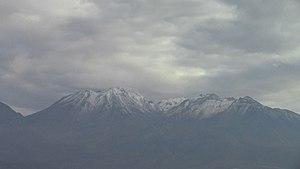
Le Nevado Chachani est, avec 6 057 m d’altitude, le plus haut des volcans de la région d'Arequipa dans le Sud du Pérou. Nommé localement El Chachani il est situé à 22 km du centre ville d'Arequipa. C’est un stratovolcan qui fait partie de la zone volcanique centrale des Andes.